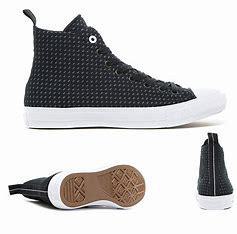
Brand: Converse
Model: Chuck Taylor All Star Ii